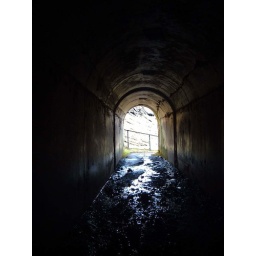
Tunnel for sheep under the highway